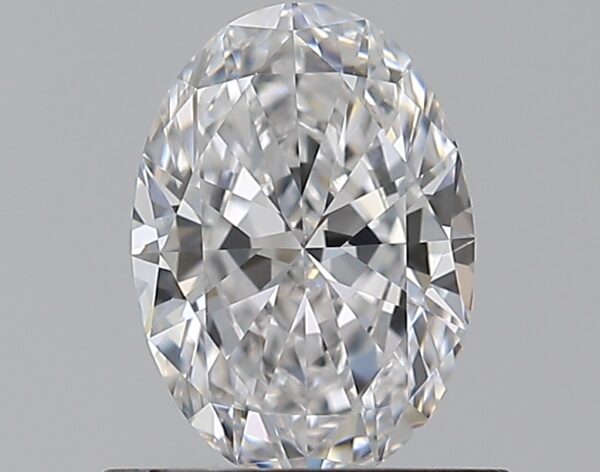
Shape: oval
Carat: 0.7
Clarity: VVS2
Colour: D
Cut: EX
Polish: EX
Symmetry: VG
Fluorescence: F
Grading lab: GIA
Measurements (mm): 7.04 x 4.97 x 2.94